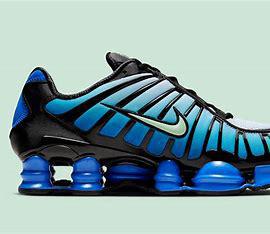
Brand: Nike
Model: Shox TL